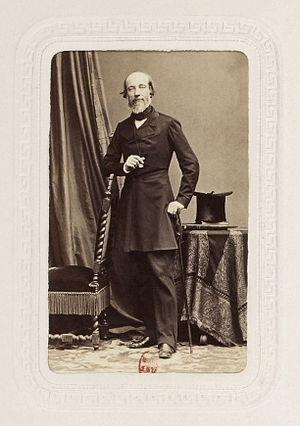
Alfred de Falloux (1811-1886), politicien français, ministre sous la Deuxième République. Auteur de la célèbre loi qui porte son nom, relative à l'enseignement privé.
Le comte Frédéric Alfred Pierre de Falloux du Coudray, né à Angers le 8 mai 1811 et mort à Angers le 6 janvier 1886, est un historien et homme politique français.
Cet article présente la liste des membres de l'Académie française, rangée par ordre chronologique de leur élection à chaque fauteuil. Cette liste est précédée d'une liste réduite portant uniquement sur les membres actuels et présentée successivement selon quatre modes de rangement : par ordre alphabétique, par numéro de fauteuil, par date d'élection et par date de naissance.
La loi Falloux, portant sur l'instruction publique et promulguée sous la IIᵉ République, porte le nom du ministre de l'Instruction publique Alfred de Falloux.